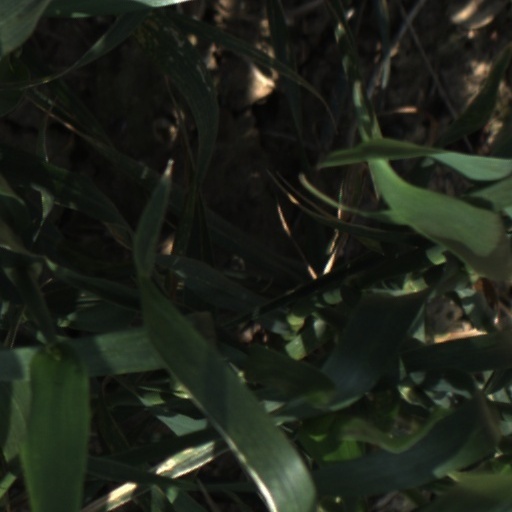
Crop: wheat